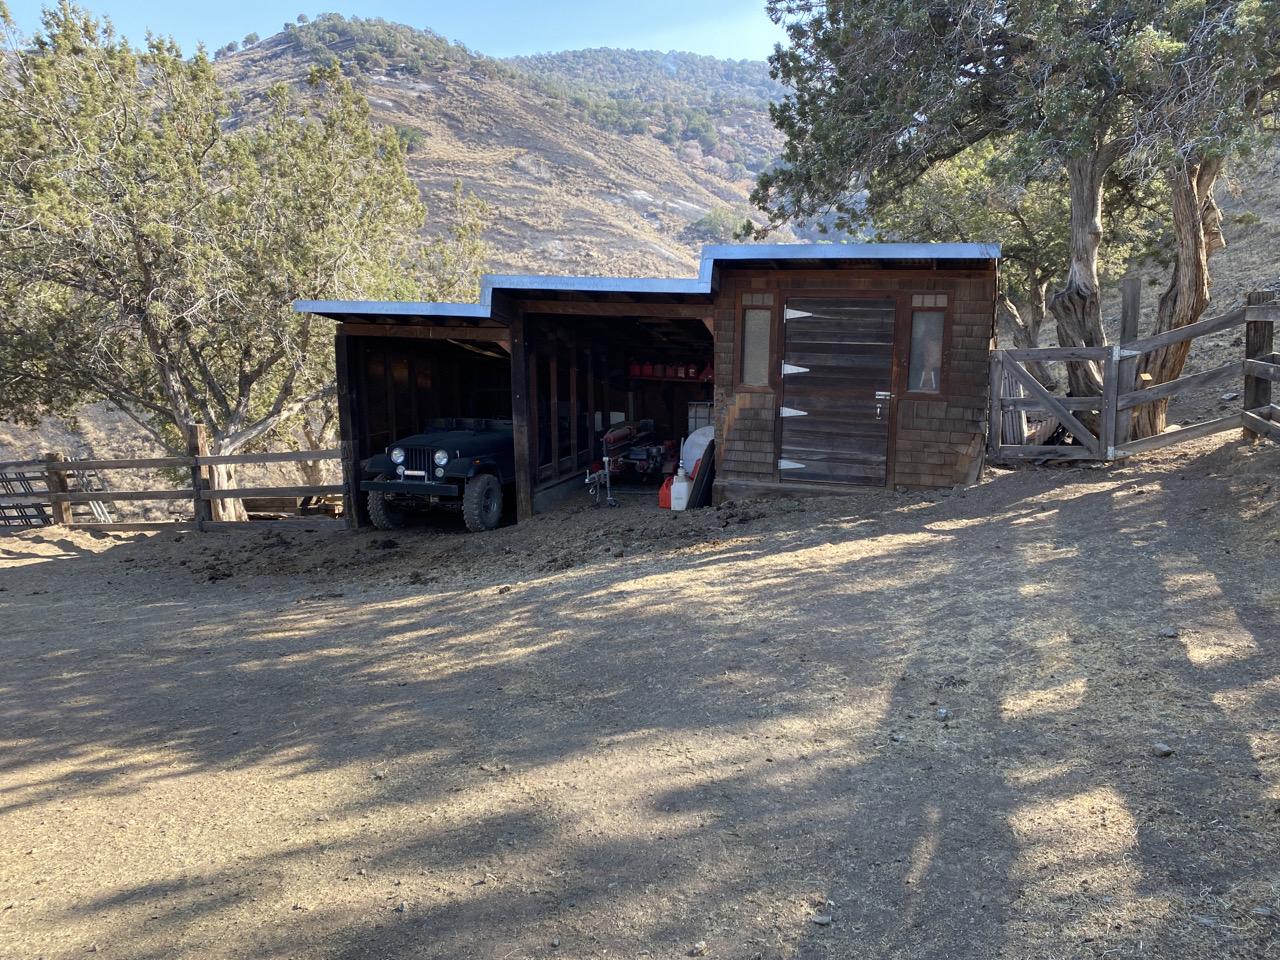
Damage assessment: no_damage